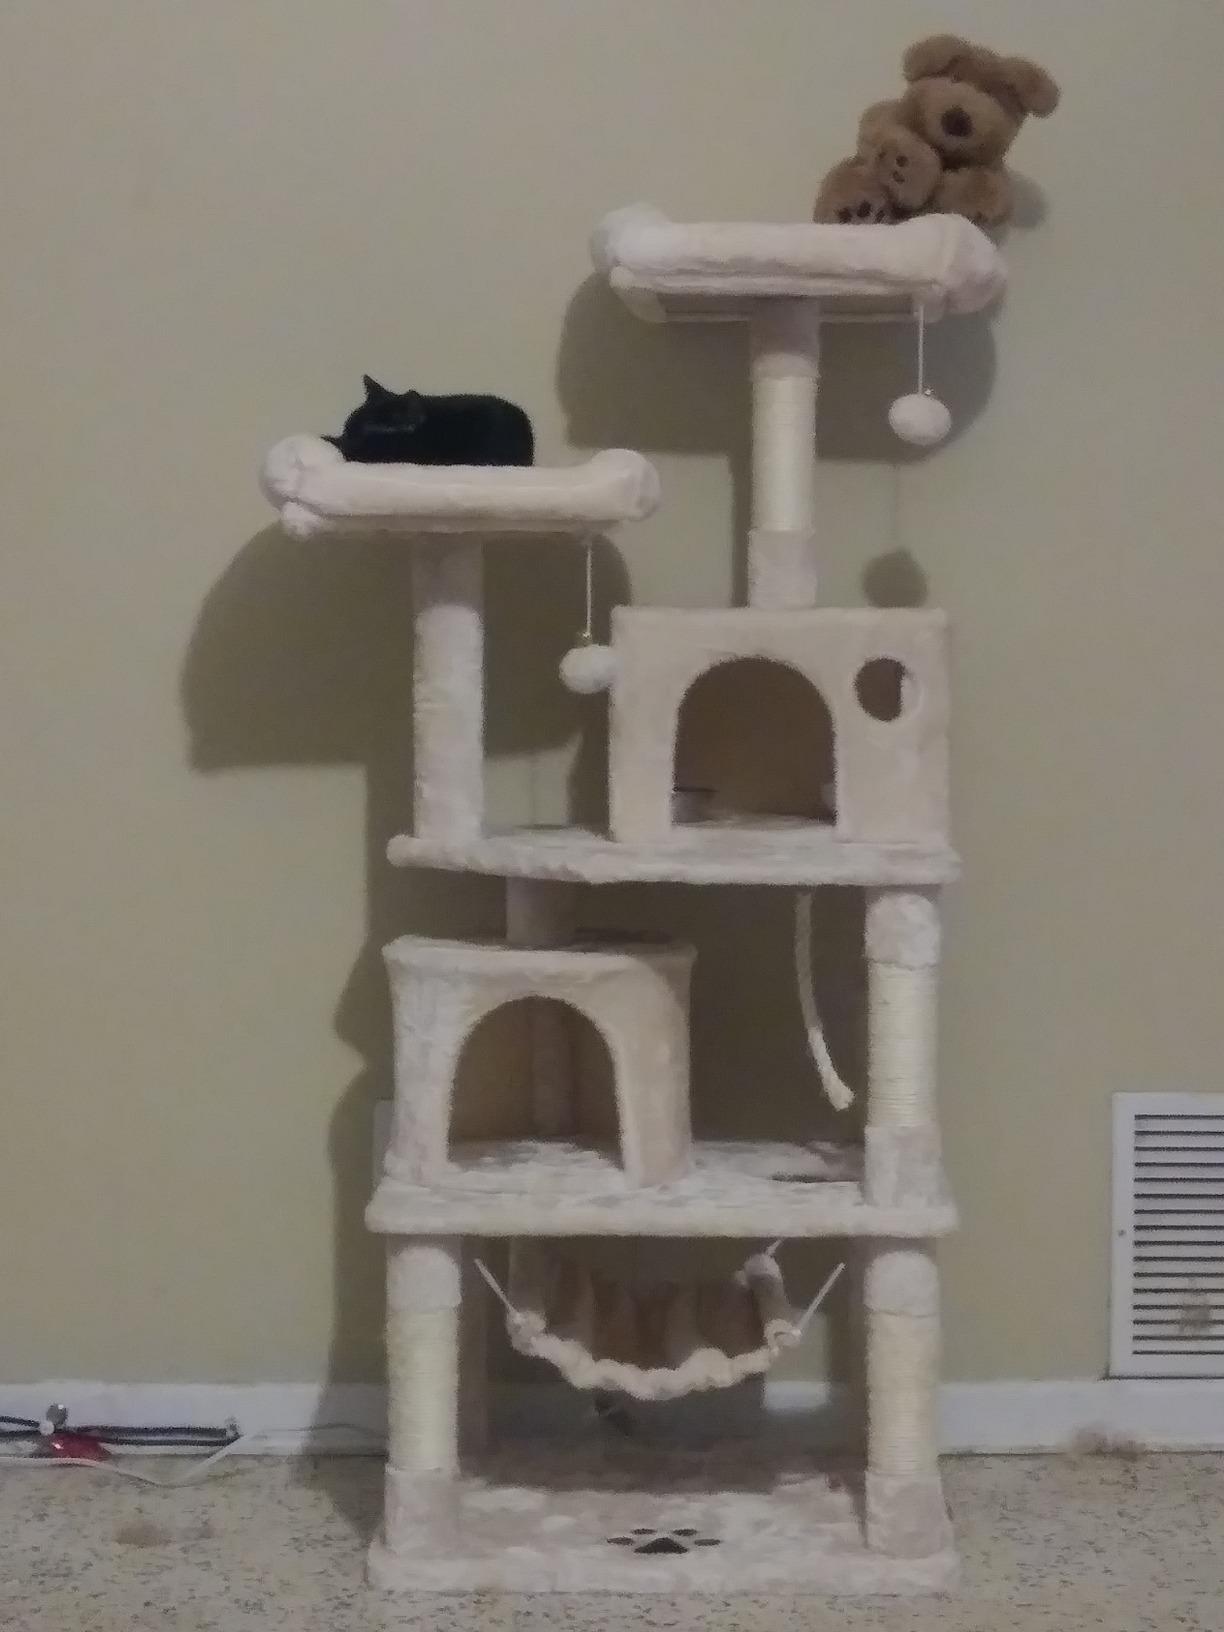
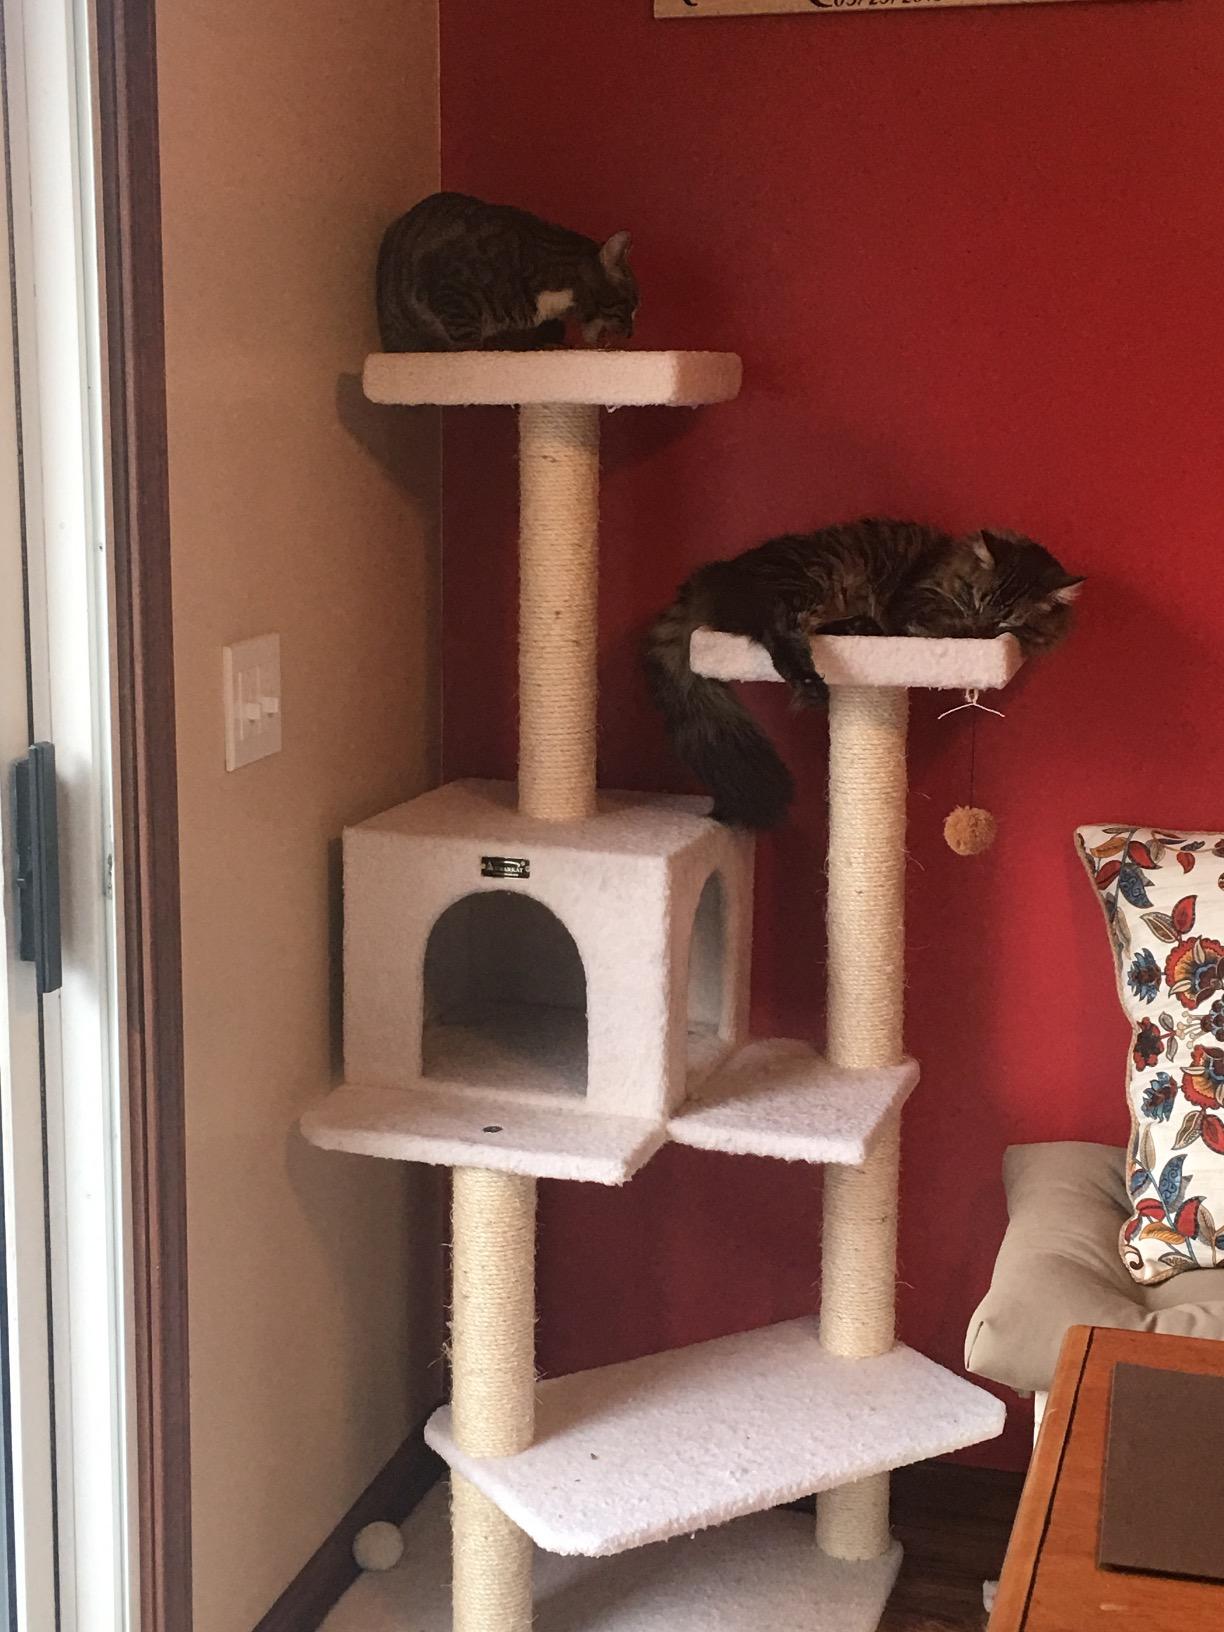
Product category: items_cat tree
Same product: no